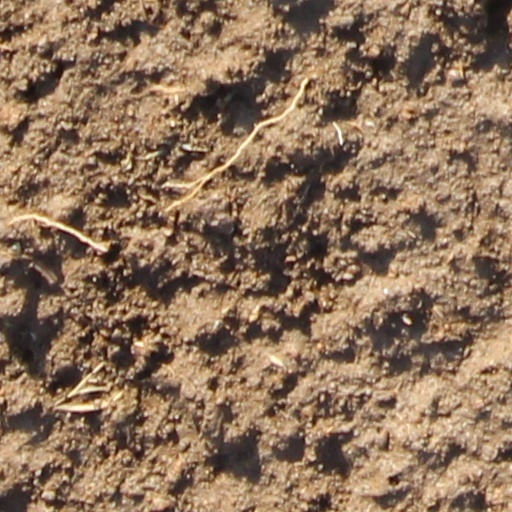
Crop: wheat